2019 FIFA Beach Soccer World Cup final

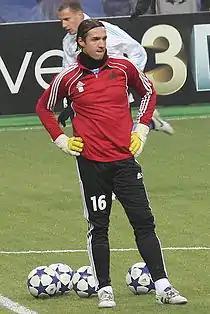
Portugal's Elinton Andrade was crowned best goalkeeper.

When the individual awards were presented at the conclusion of the final, players of the final's competing teams, Italy and Portugal, mopped up those on offer, claiming five of the seven available. Italy's Gabriele Gori and Emmanuele Zurlo won the Golden and Silver Scorer awards respectively, whilst Portugal's Jordan Santos, Bê Martins and Elinton Andrade won the Silver, Bronze Balls and Golden Glove awards respectively.